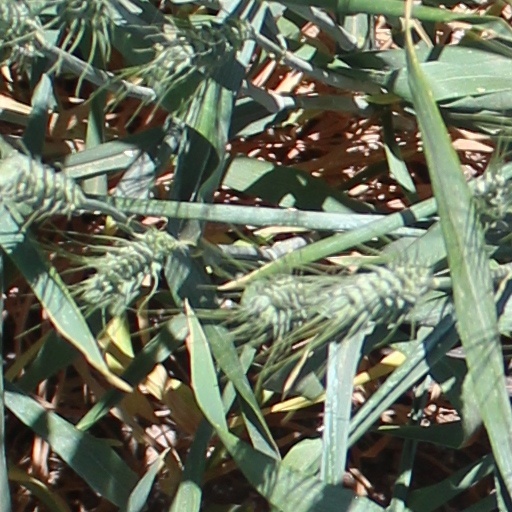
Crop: wheat